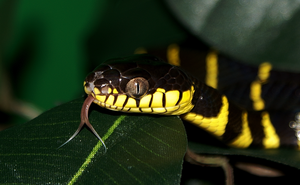
Boiga dendrophila est une espèce de serpents de la famille des Colubridae.